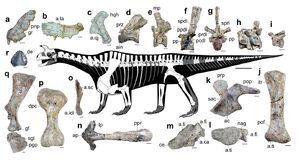
Les Azendohsauridae forment une famille éteinte d'archosauromorphes herbivores, du clade des allokotosauriens.
Shringasaurus est un genre éteint de reptiles archosauromorphes allokotosauriens herbivores, qui a vécu au Trias moyen, en Inde. Il est rattaché à la famille des Azendohsauridae.
Les Crocopoda forment un clade d'archosauromorphes herbivores, qui renferme principalement les clades des Allokotosauria, des Rhynchosauria, des Prolacertidae et des Archosauriformes.